Flora of the Sierra Nevada alpine zone

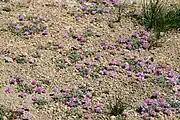
Alpine Pussypaws ("Cistanthe umbellata") with alpine grasses.

Annuals plus woody shrubs constitute only about 6% of the number of Sierra Nevada alpine floral species.